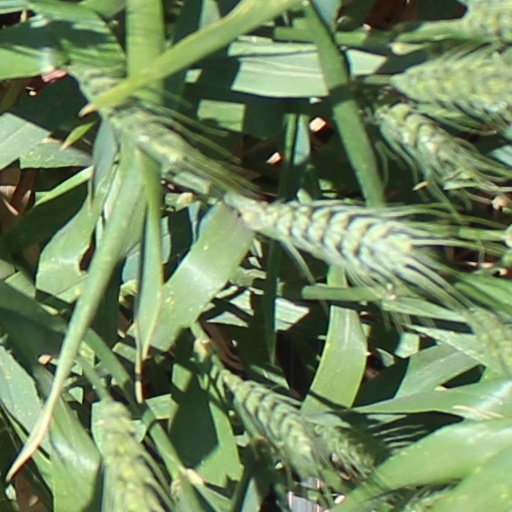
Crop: wheat